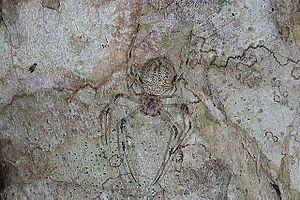
Herennia papuana est une espèce d'araignées aranéomorphes de la famille des Araneidae.